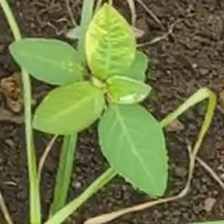
Weed species: Moti_dudhi(Euphorbia_geneculata_L)